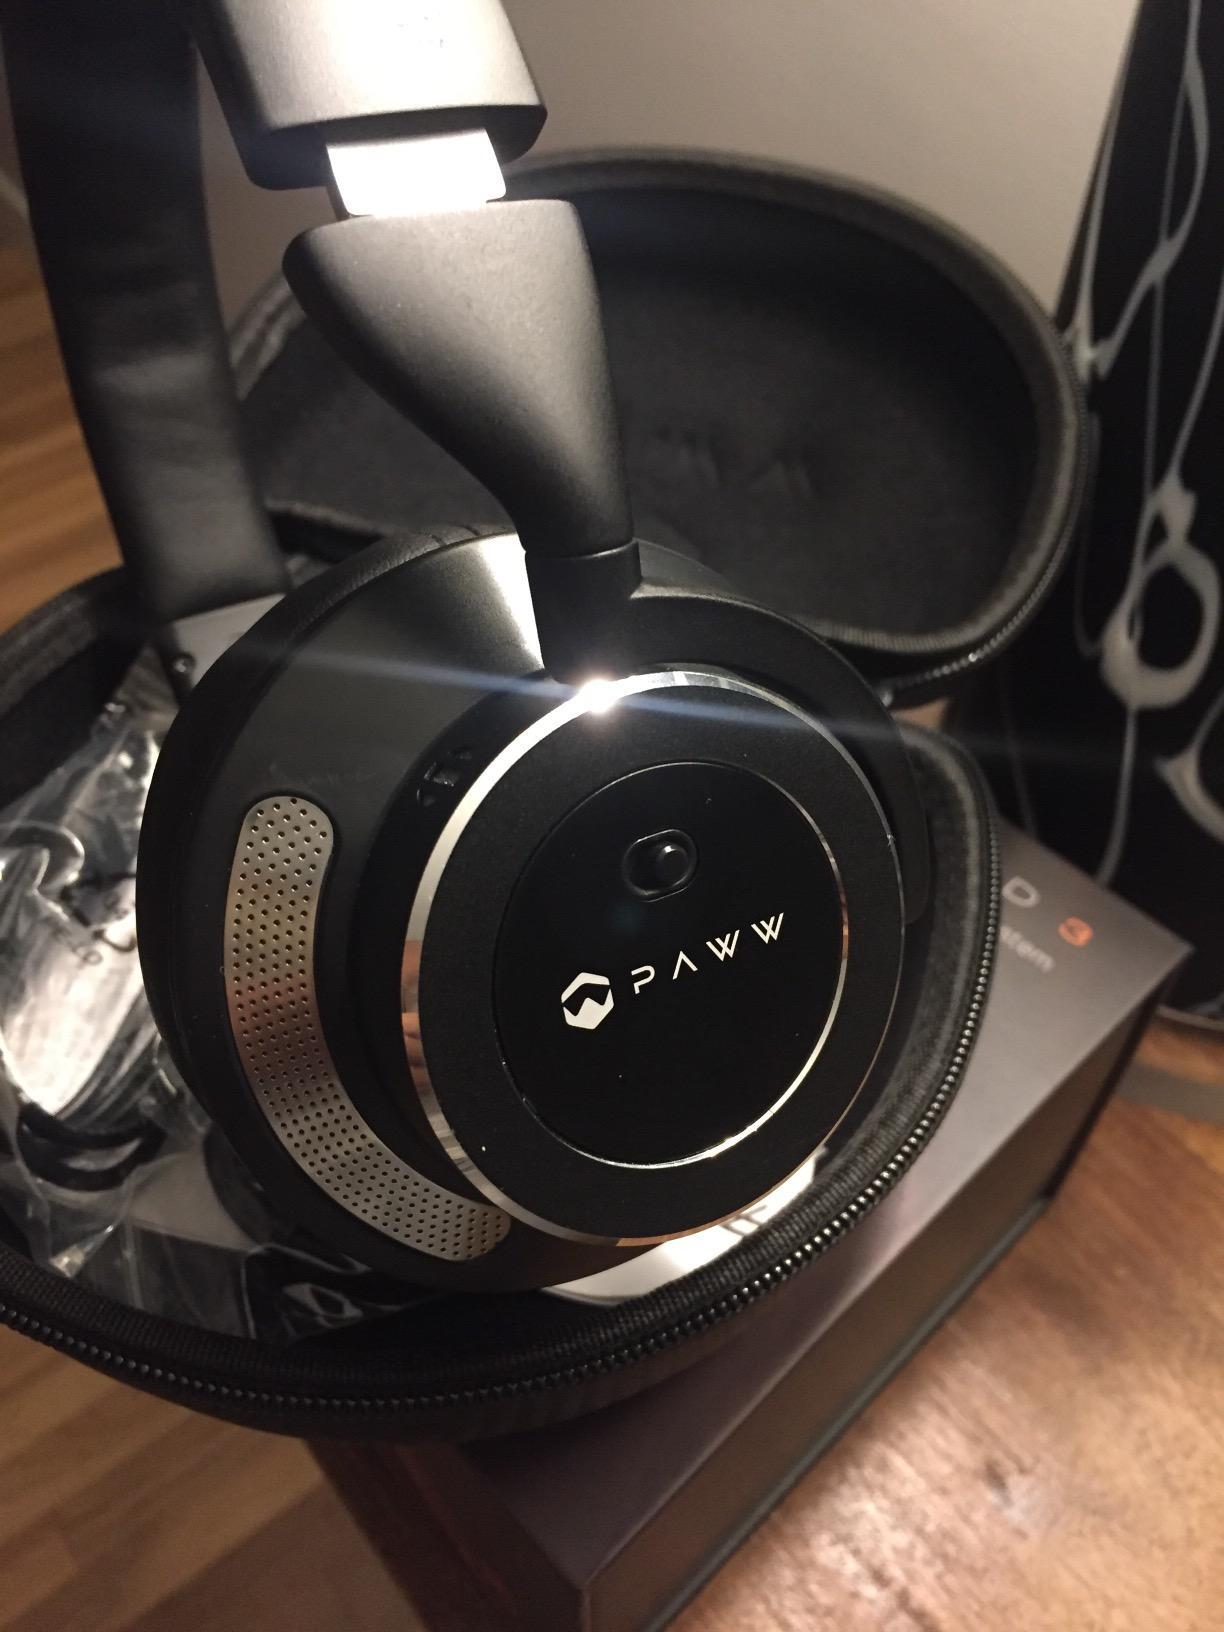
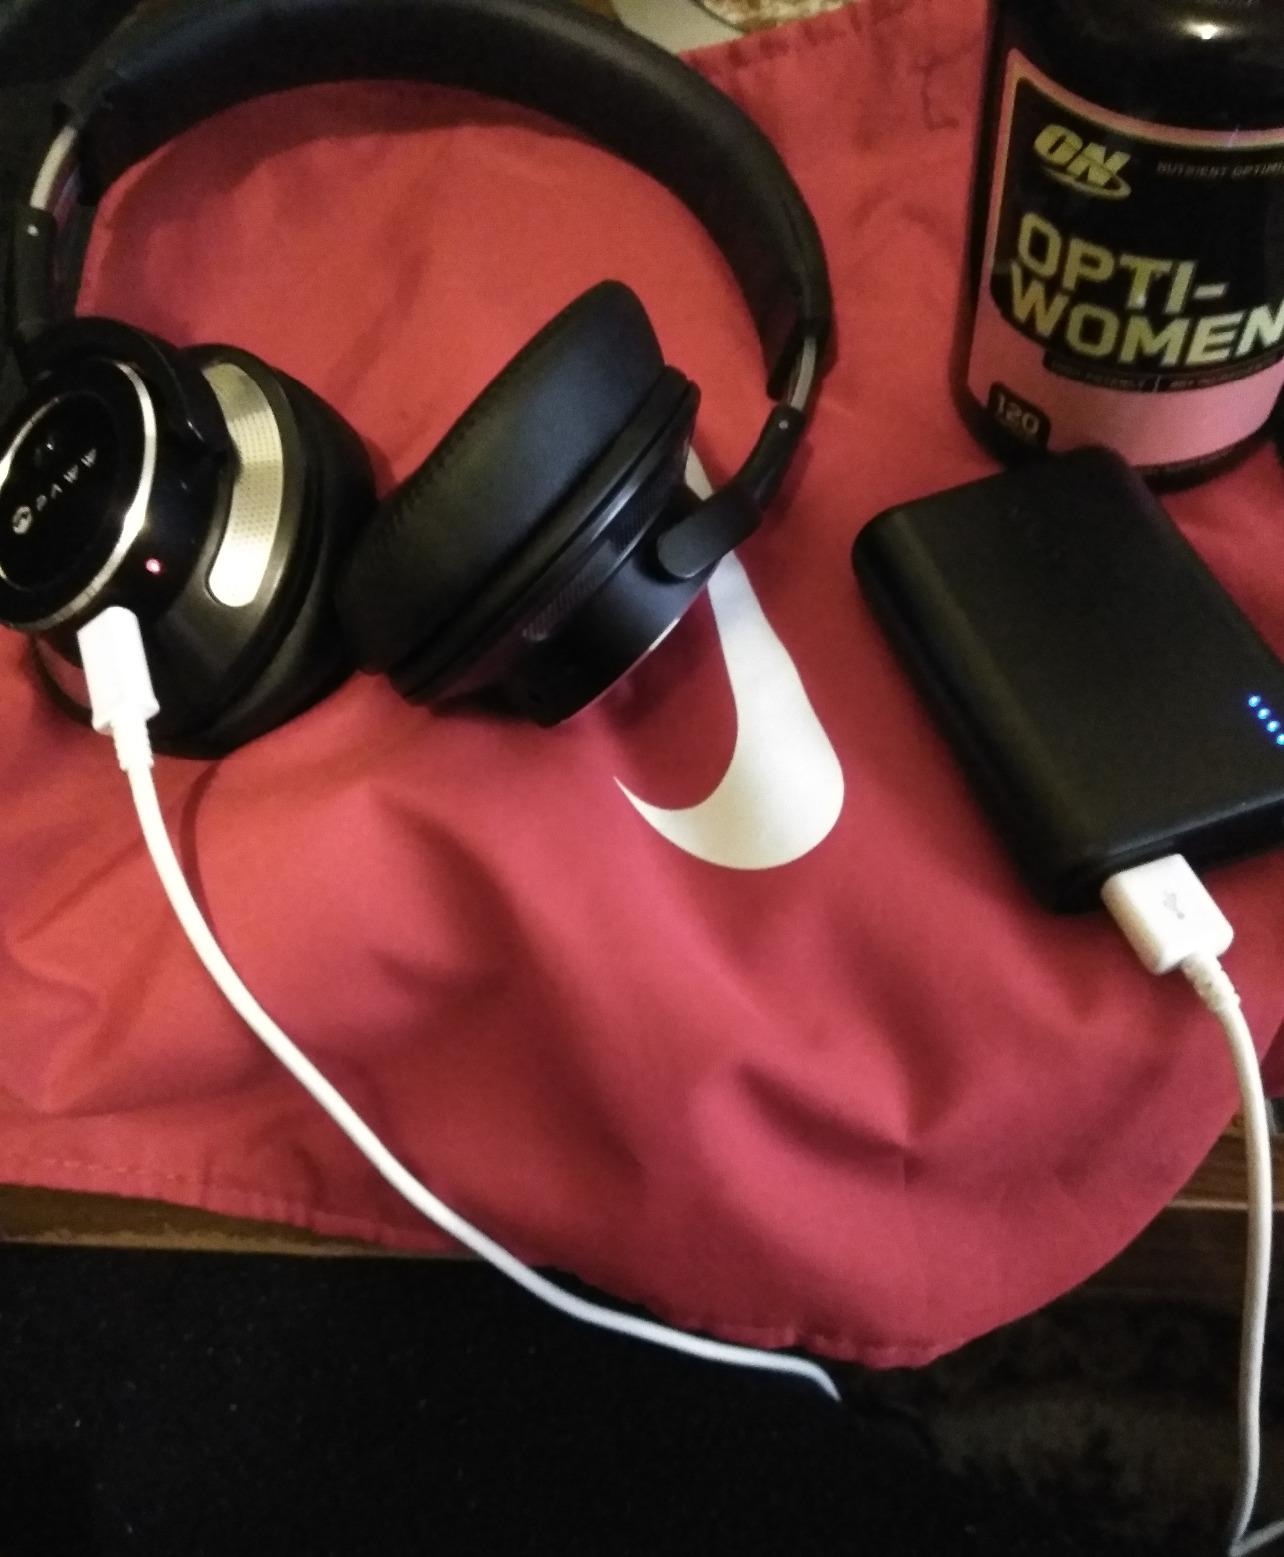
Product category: headphones
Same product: yes